Call It Stormy Monday (But Tuesday Is Just as Bad)

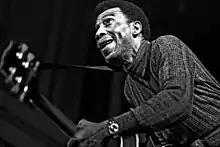
T-Bone Walker at the American Folk Blues Festival in 1972

There are conflicting accounts about the recording date for "Call It Stormy Monday (But Tuesday Is Just as Bad)". In an interview, Walker claimed that he recorded the song in 1940 "just before the war" (the U.S. entered World War II December 7, 1941), but that it was not released because of war-time material restrictions. Journalist Dave Dexter, who worked for Capitol Records in the early 1940s, believed that Walker recorded it for Capitol before the Eckstine/Hines song (March 1942), but that it was not released because of the unavailability of shellac and the recording ban. However, Walker's first single as a band leader, "Mean Old World", which was recorded in July 1942, was released in 1945 by Capitol. One sessionography places the recording of "Stormy Monday" on September 13, 1947, during his third session for Black & White Records. Blues writer Jim O'Neal noted that blues discographies do not show a recording date before 1947.